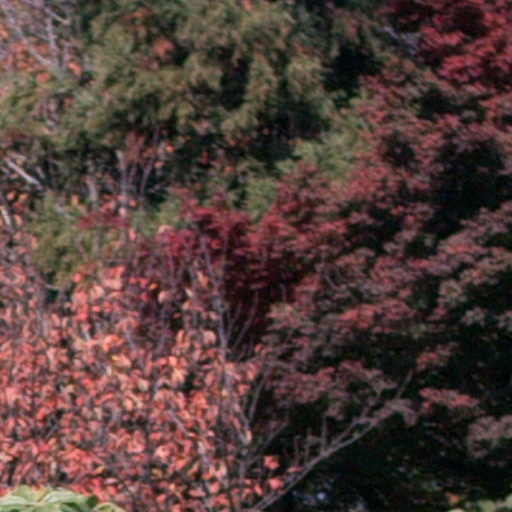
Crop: cassava